Yolanda Pantin

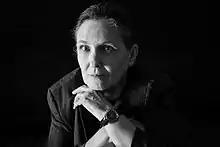
Pantin photographed by Lisbeth Salas (2018)

Yolanda Pantin (born 1954) is a Venezuelan author who has mainly written poetry, although she has also worked in children's literature.